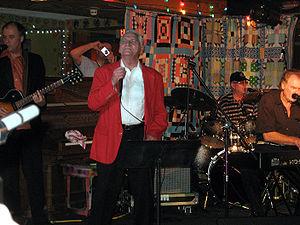
Billy Lee Riley est un chanteur et guitariste de rock n' roll américain, né le 5 octobre 1933 à Pocahontas et mort le 2 août 2009 à Jonesboro.